Spamilton

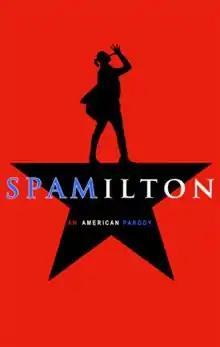
Broadway promotional poster

Spamilton: An American Parody is a musical parody of the Broadway show "Hamilton". Written by Gerard Alessandrini, creator of the parody revue "Forbidden Broadway", "Spamilton" also parodies several other musicals, including "Gypsy", "Chicago", "The King and I", "Assassins", "Camelot", "The Book of Mormon" and "", and personalities, like Patti LuPone, Audra McDonald, Stephen Sondheim, Stephen Schwartz, Barbra Streisand, Bernadette Peters, Carol Channing and Liza Minnelli.